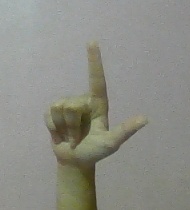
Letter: laam